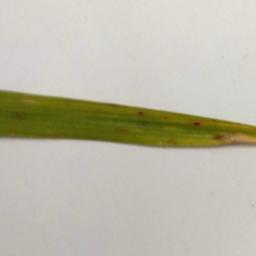
Label: Rice___Brown_Spot